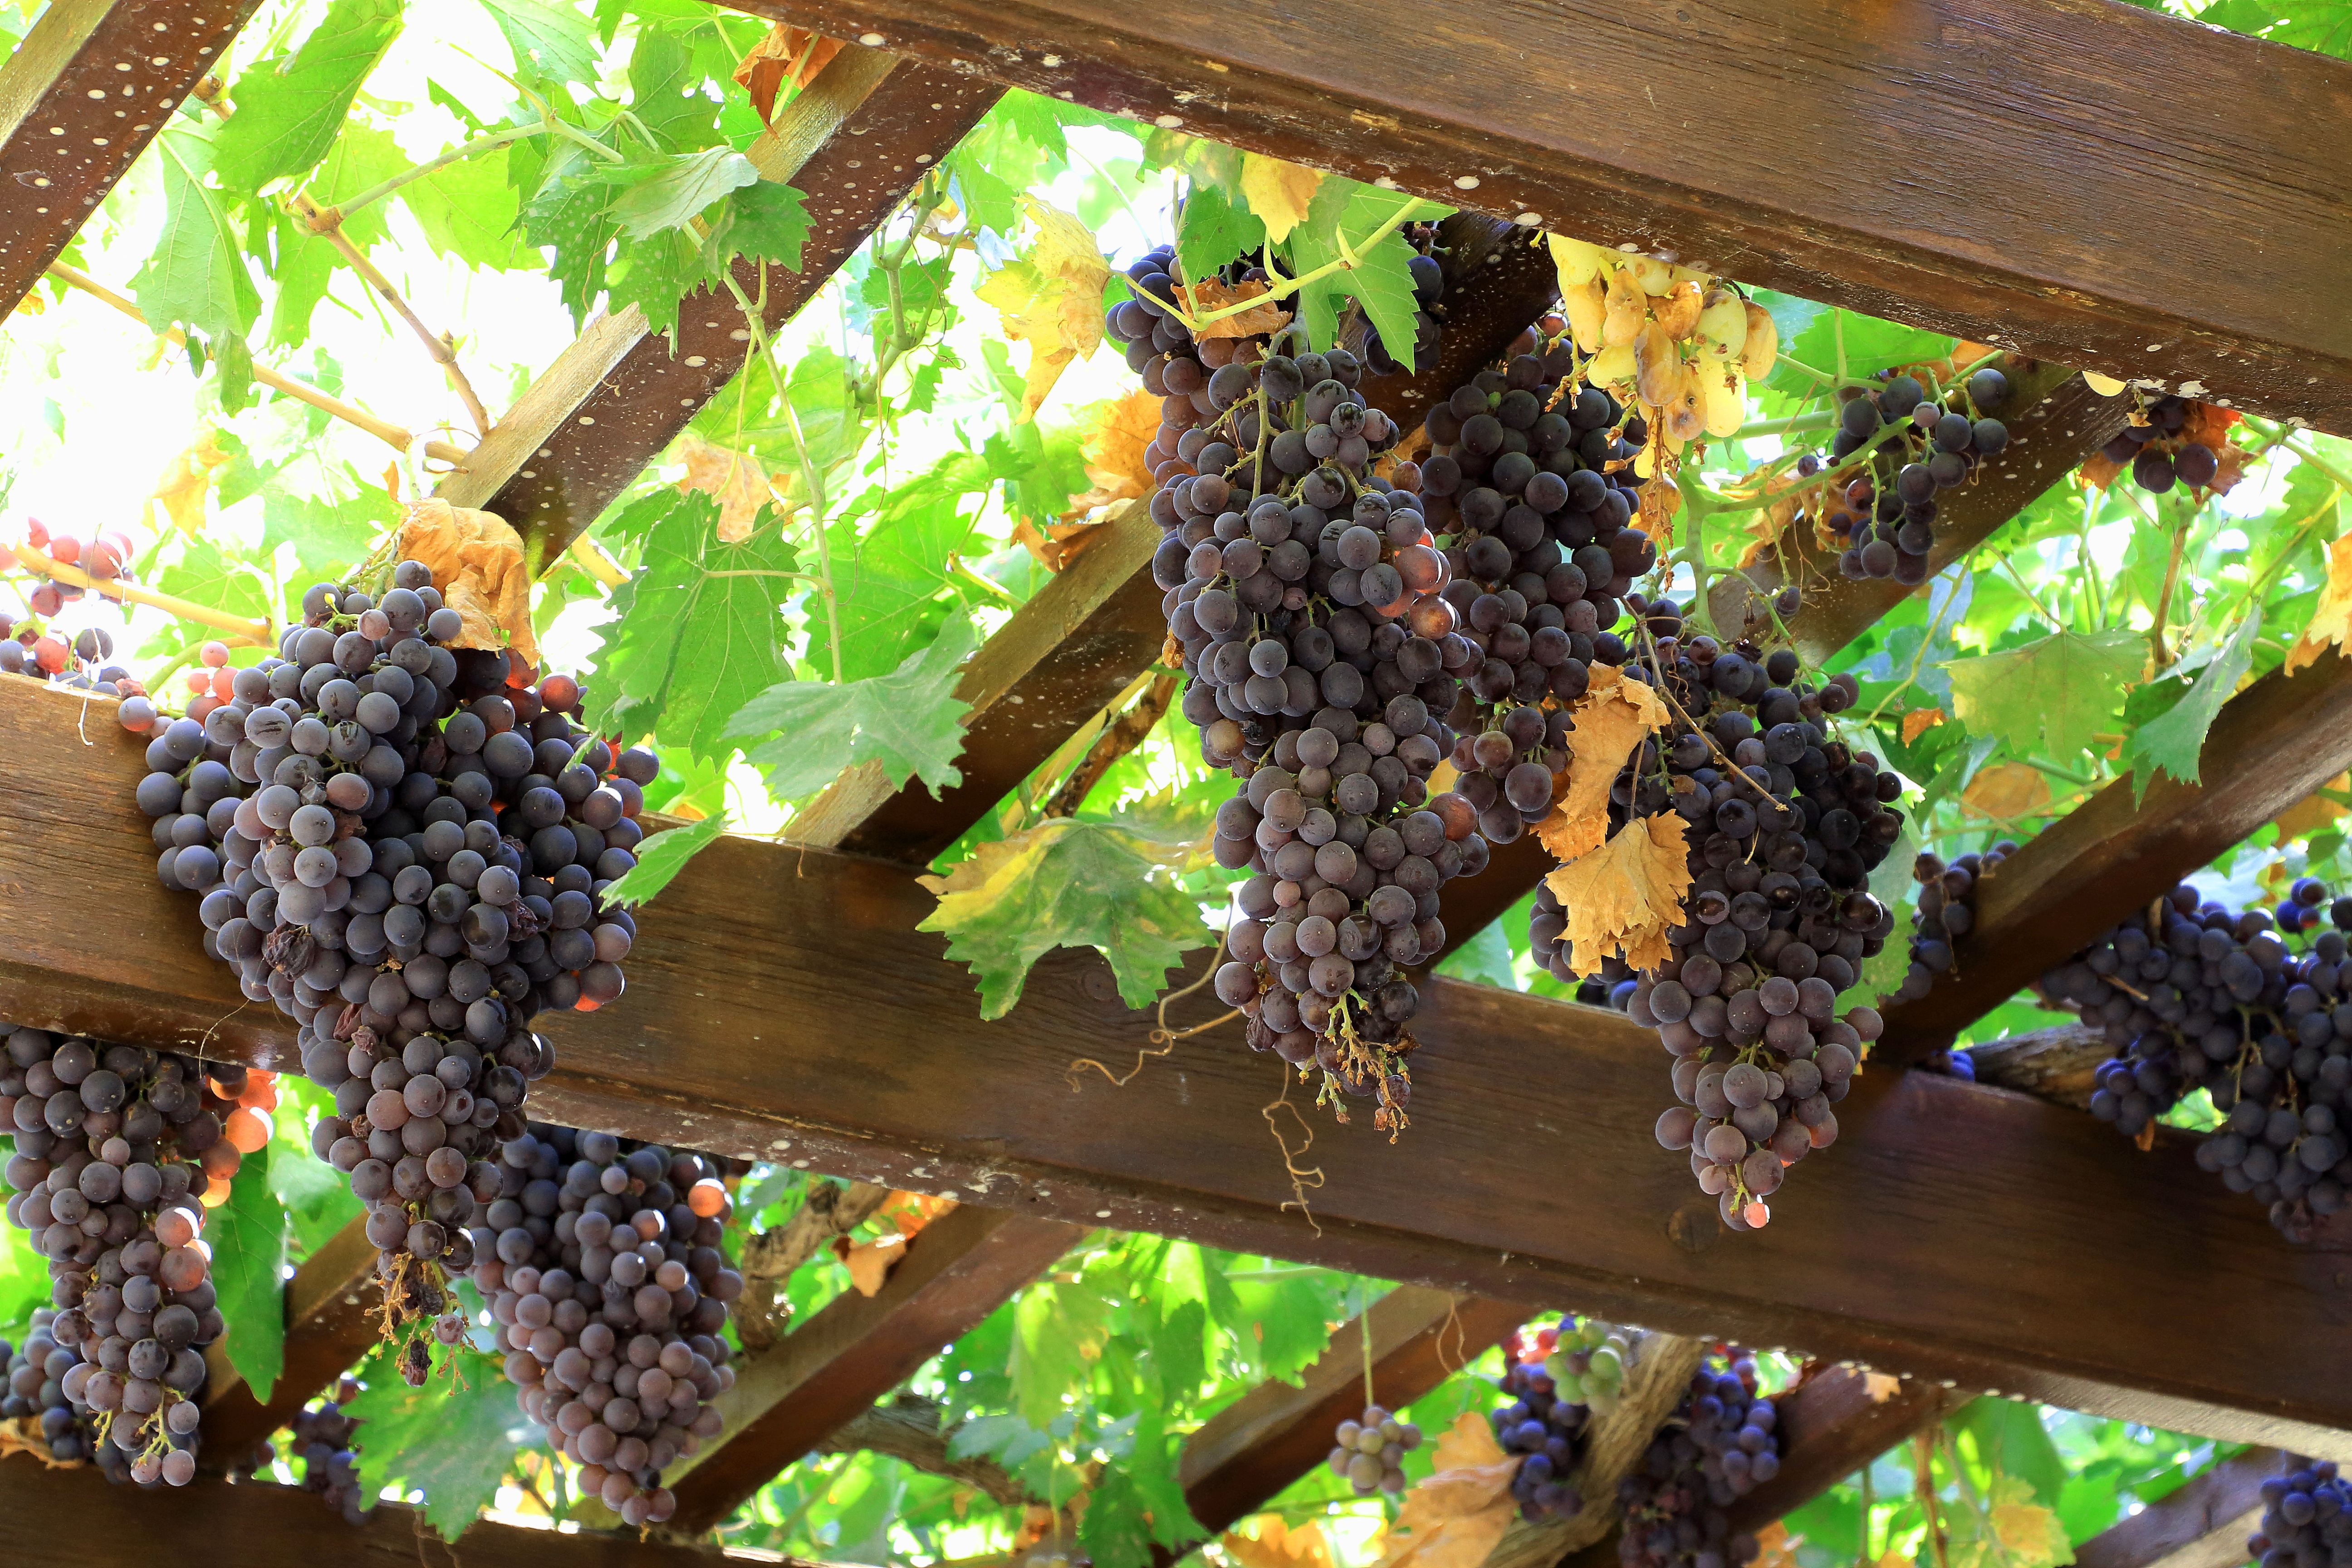
tree, plant, grape, vine, wine, fruit, flower, food, produce, insect, agriculture, garden, grapevine, bee, grapes, blue grapes, flowering plant, vitis, land plant, grapevine family, membrane winged insect